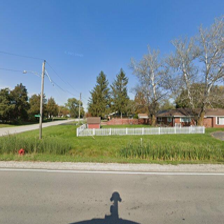
Label: streetView